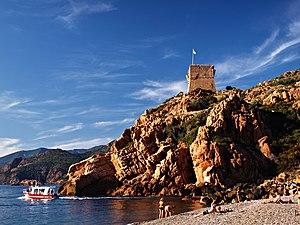
Sevinfuori est une ancienne piève de Corse. Située dans l'ouest de l'île, elle relevait de la province de Vico sur le plan civil et du diocèse de Sagone sur le plan religieux.
Ota est une commune française située dans la circonscription départementale de la Corse-du-Sud et le territoire de la collectivité de Corse. Elle appartient à l'ancienne piève de Sevinfuori, dans les Deux-Sevi.
Porto est la marine du village d'Ota, commune française située dans le département de la Corse-du-Sud et de la région Corse. Il appartient à la microrégion du Sia.